Christian Danning

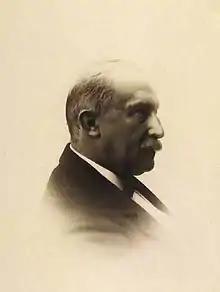
Christian Danning

Sophus Christian Danning (16 June 1867 – 7 November 1925) was a Danish composer and conductor.